Telia Company

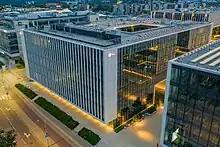
Telia shared services center in Vilnius, Lithuania

Telia Company AB is a Swedish multinational telecommunications company and mobile network operator present in Sweden, Finland, Norway, Estonia, Latvia and Lithuania.